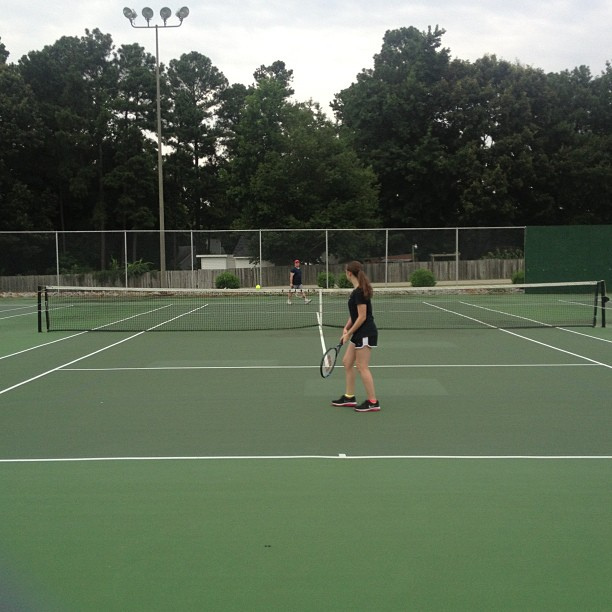
vận động viên tennis đang cầm vợt tennis đứng trên sân